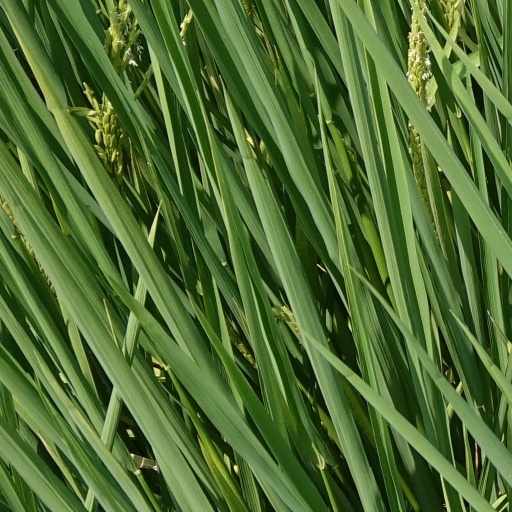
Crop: rice